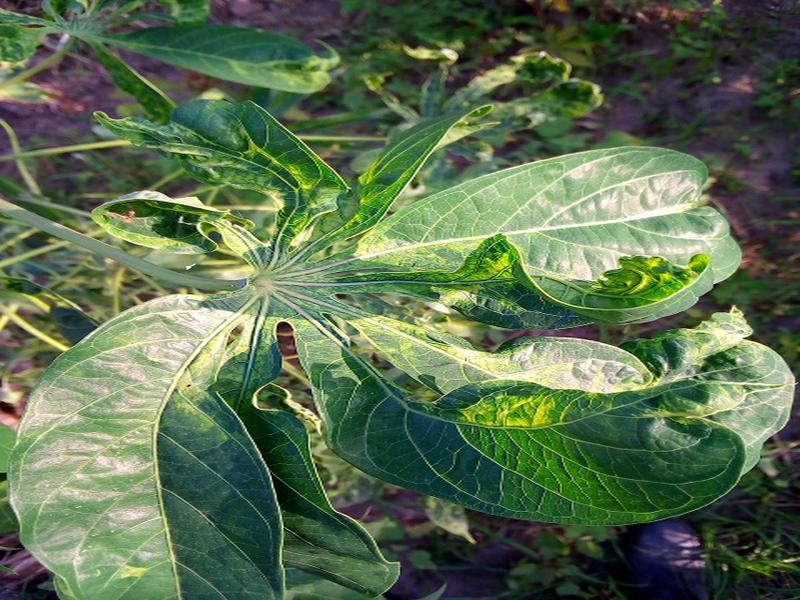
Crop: cassava
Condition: mosaic_disease